Aero L-39 Albatros

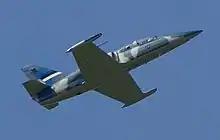
An Estonian L-39 in flight, 2007

Several specialised variants of the base L-39 design were quickly introduced. In 1972, a purpose-built target tug variant, the L-39V, conducted its initial flight. During 1975, the first L-39ZO training/light combat model, which was equipped with four underwing hardpoints as well as a strengthened wing and modified landing gear, performed its first flight. In 1977, the first L-39ZA light combat variant, which was fitted with a single Gryazev-Shipunov GSh-23 cannon mounted underneath the fuselage in addition to the four hardpoints and strengthening of the L-39ZO, made its maiden flight.